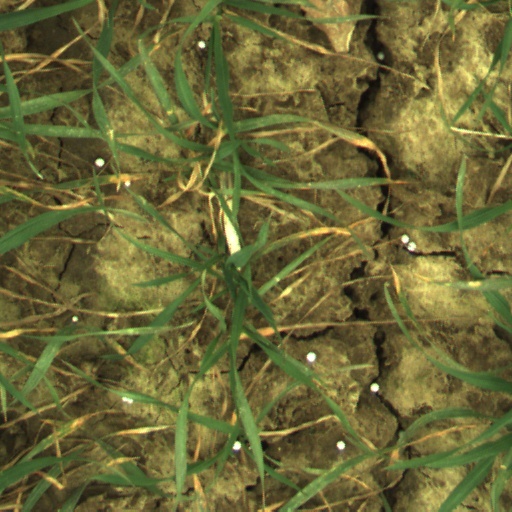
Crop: wheat